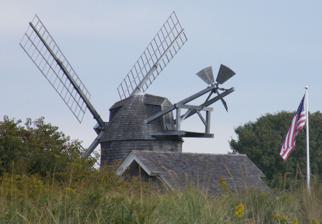
Building: Hayground Windmill
Country: United States of America
Year built: 1801
United States historic place Hayground Windmill U.S. National Register of Historic Places Show map of New York Show map of the United States Location East Hampton Village , New York, USA Coordinates 40°57′17″N 72°9′57″W / 40.95472°N 72.16583°W / 40.95472; -72.16583 Area 0 acres (0 ha) Built 1801 MPS Long Island Wind and Tide Mills TR NRHP reference No. 78001913 Added to NRHP December 27, 1978 Hayground Windmill is an historic windmill at Windmill Lane in East Hampton Village, New York . It was moved from Hayground to Pantigo between Two Mile Hollow Beach and Egypt Beach in the 1950s. Early history The windmill was built in 1809 and was added to the National Historic Register in 1978. Still retaining its internal machinery, this windmill is unusual for Long Island, in that it has a fantail to turn the sails into the wind. The Hayground Windmill, in 1984, was one of eleven surviving 18th and early 19th century wind-powered gristmills on Long Island . It was also the busiest, turning out more bushels than nearby windmills. Open seasonally, it operated 4 months of the year, turning out in 1870 800 bushels of wheat, 800 of oats and 400 of corn. It was in Haye Ground, an early part of Bridgehampton on the main Montauk Highway going to Watermill. The Hayground Windmill stood on the old triangular commons at the center of the village of Hayground, midway between Bridgehampton and Water Hill. This was the only mill in Hayground through the 19th century and serviced the village and surrounding countryside. The mill operated into the 20th century; by 1912 it was grinding just corn and feed during the summer months. In its last year of operation (1919) the Hayground Mill was the only windmill on Long Island still running. Mary Pickford Starred in 'Huldah for Holland', a 1919 movie which also featured a descendant of an original shareholder, Malby B. Rose and a bunch of tulips playing Captain Rose in the production with the mill featured. After 1919 the mill was used variously as a tea room and artist's studio, notably by Agnes Pelton , who moved into it in 1921 and painted the first of her spiritual abstracts within it in 1926. In 1950 Robert Dowling purchased the windmill and moved it to his estate on the dunes in East Hampton where it was a decorative motif. He also moved to the site a 1737 Amagansett two-story shingle house, a 1751 saltbox home from Springs, and a Cape Cod house (ca. 1778) called "Summer Wind' from East Hampton. 1950s move In 1950 it was purchased by Robert Dowling and he moved it to his estate on the dunes by bulldozer along the beach. Many of the east end windmills were moved in this fashion, they were first dis-assembled and moved to where stones were set to perch them on, later on these stones were replaced by foundations. See also List of windmills in New York Gallery Originally at Hayground off Montauk Hgwy, between Bridgehampton and Water Mill, it was moved in 1950 to the dune estate of Robert Dowling. Hidden by houses and trees, it is not accessible within the gated compound on Windmill lane. References